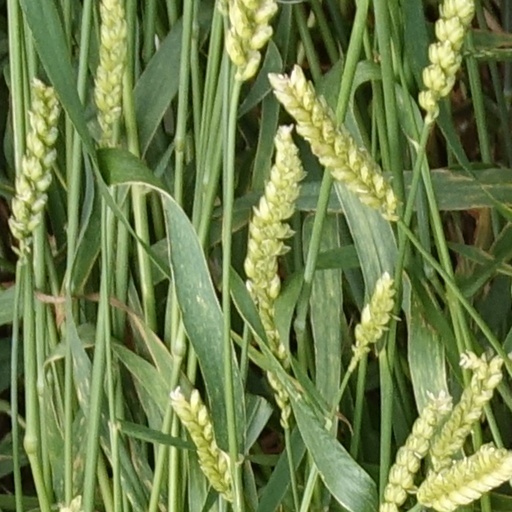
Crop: wheat